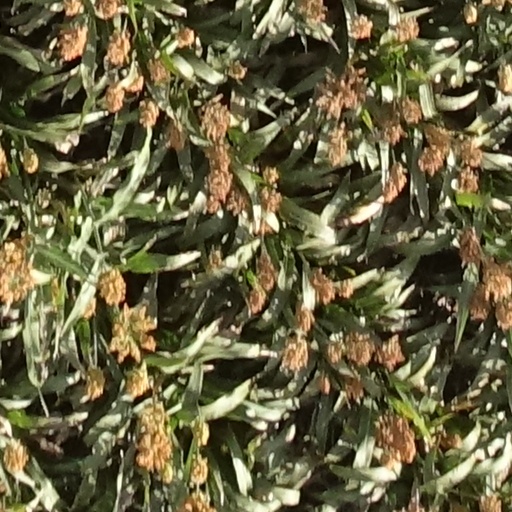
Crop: sorghum